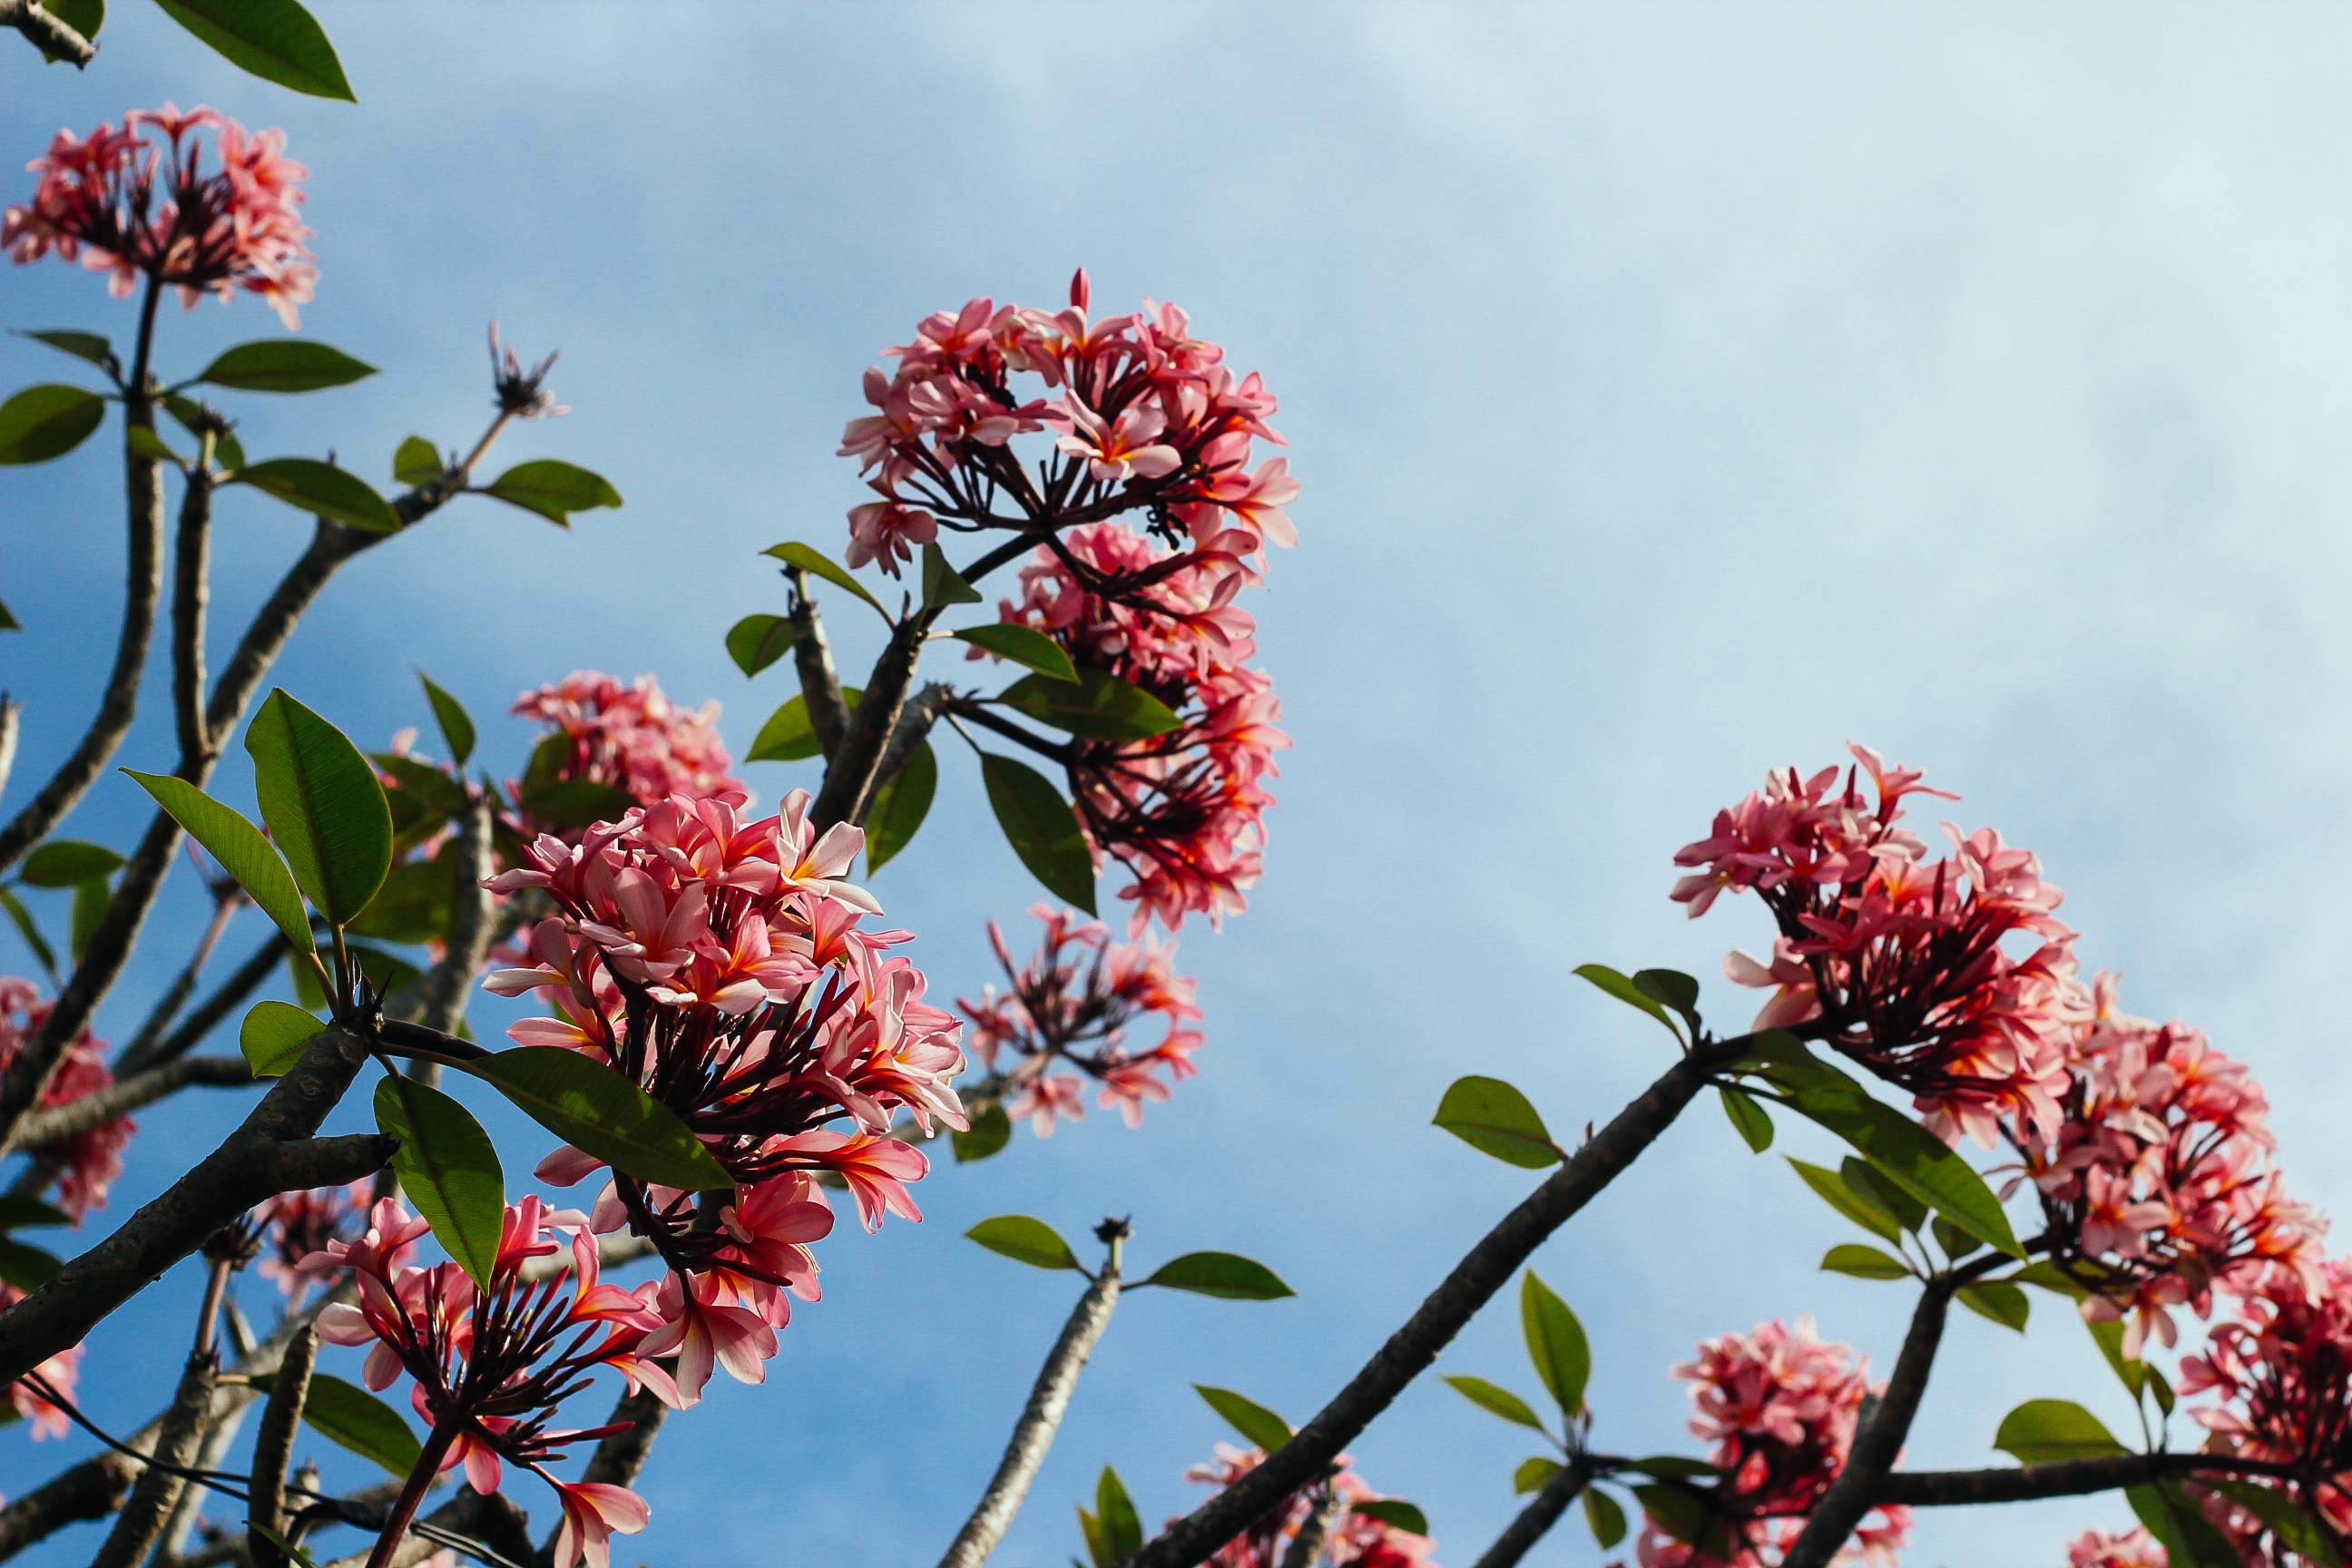
tree, nature, branch, blossom, plant, leaf, flower, bloom, floral, spring, autumn, botany, flora, season, shrub, flowering plant, woody plant, land plant